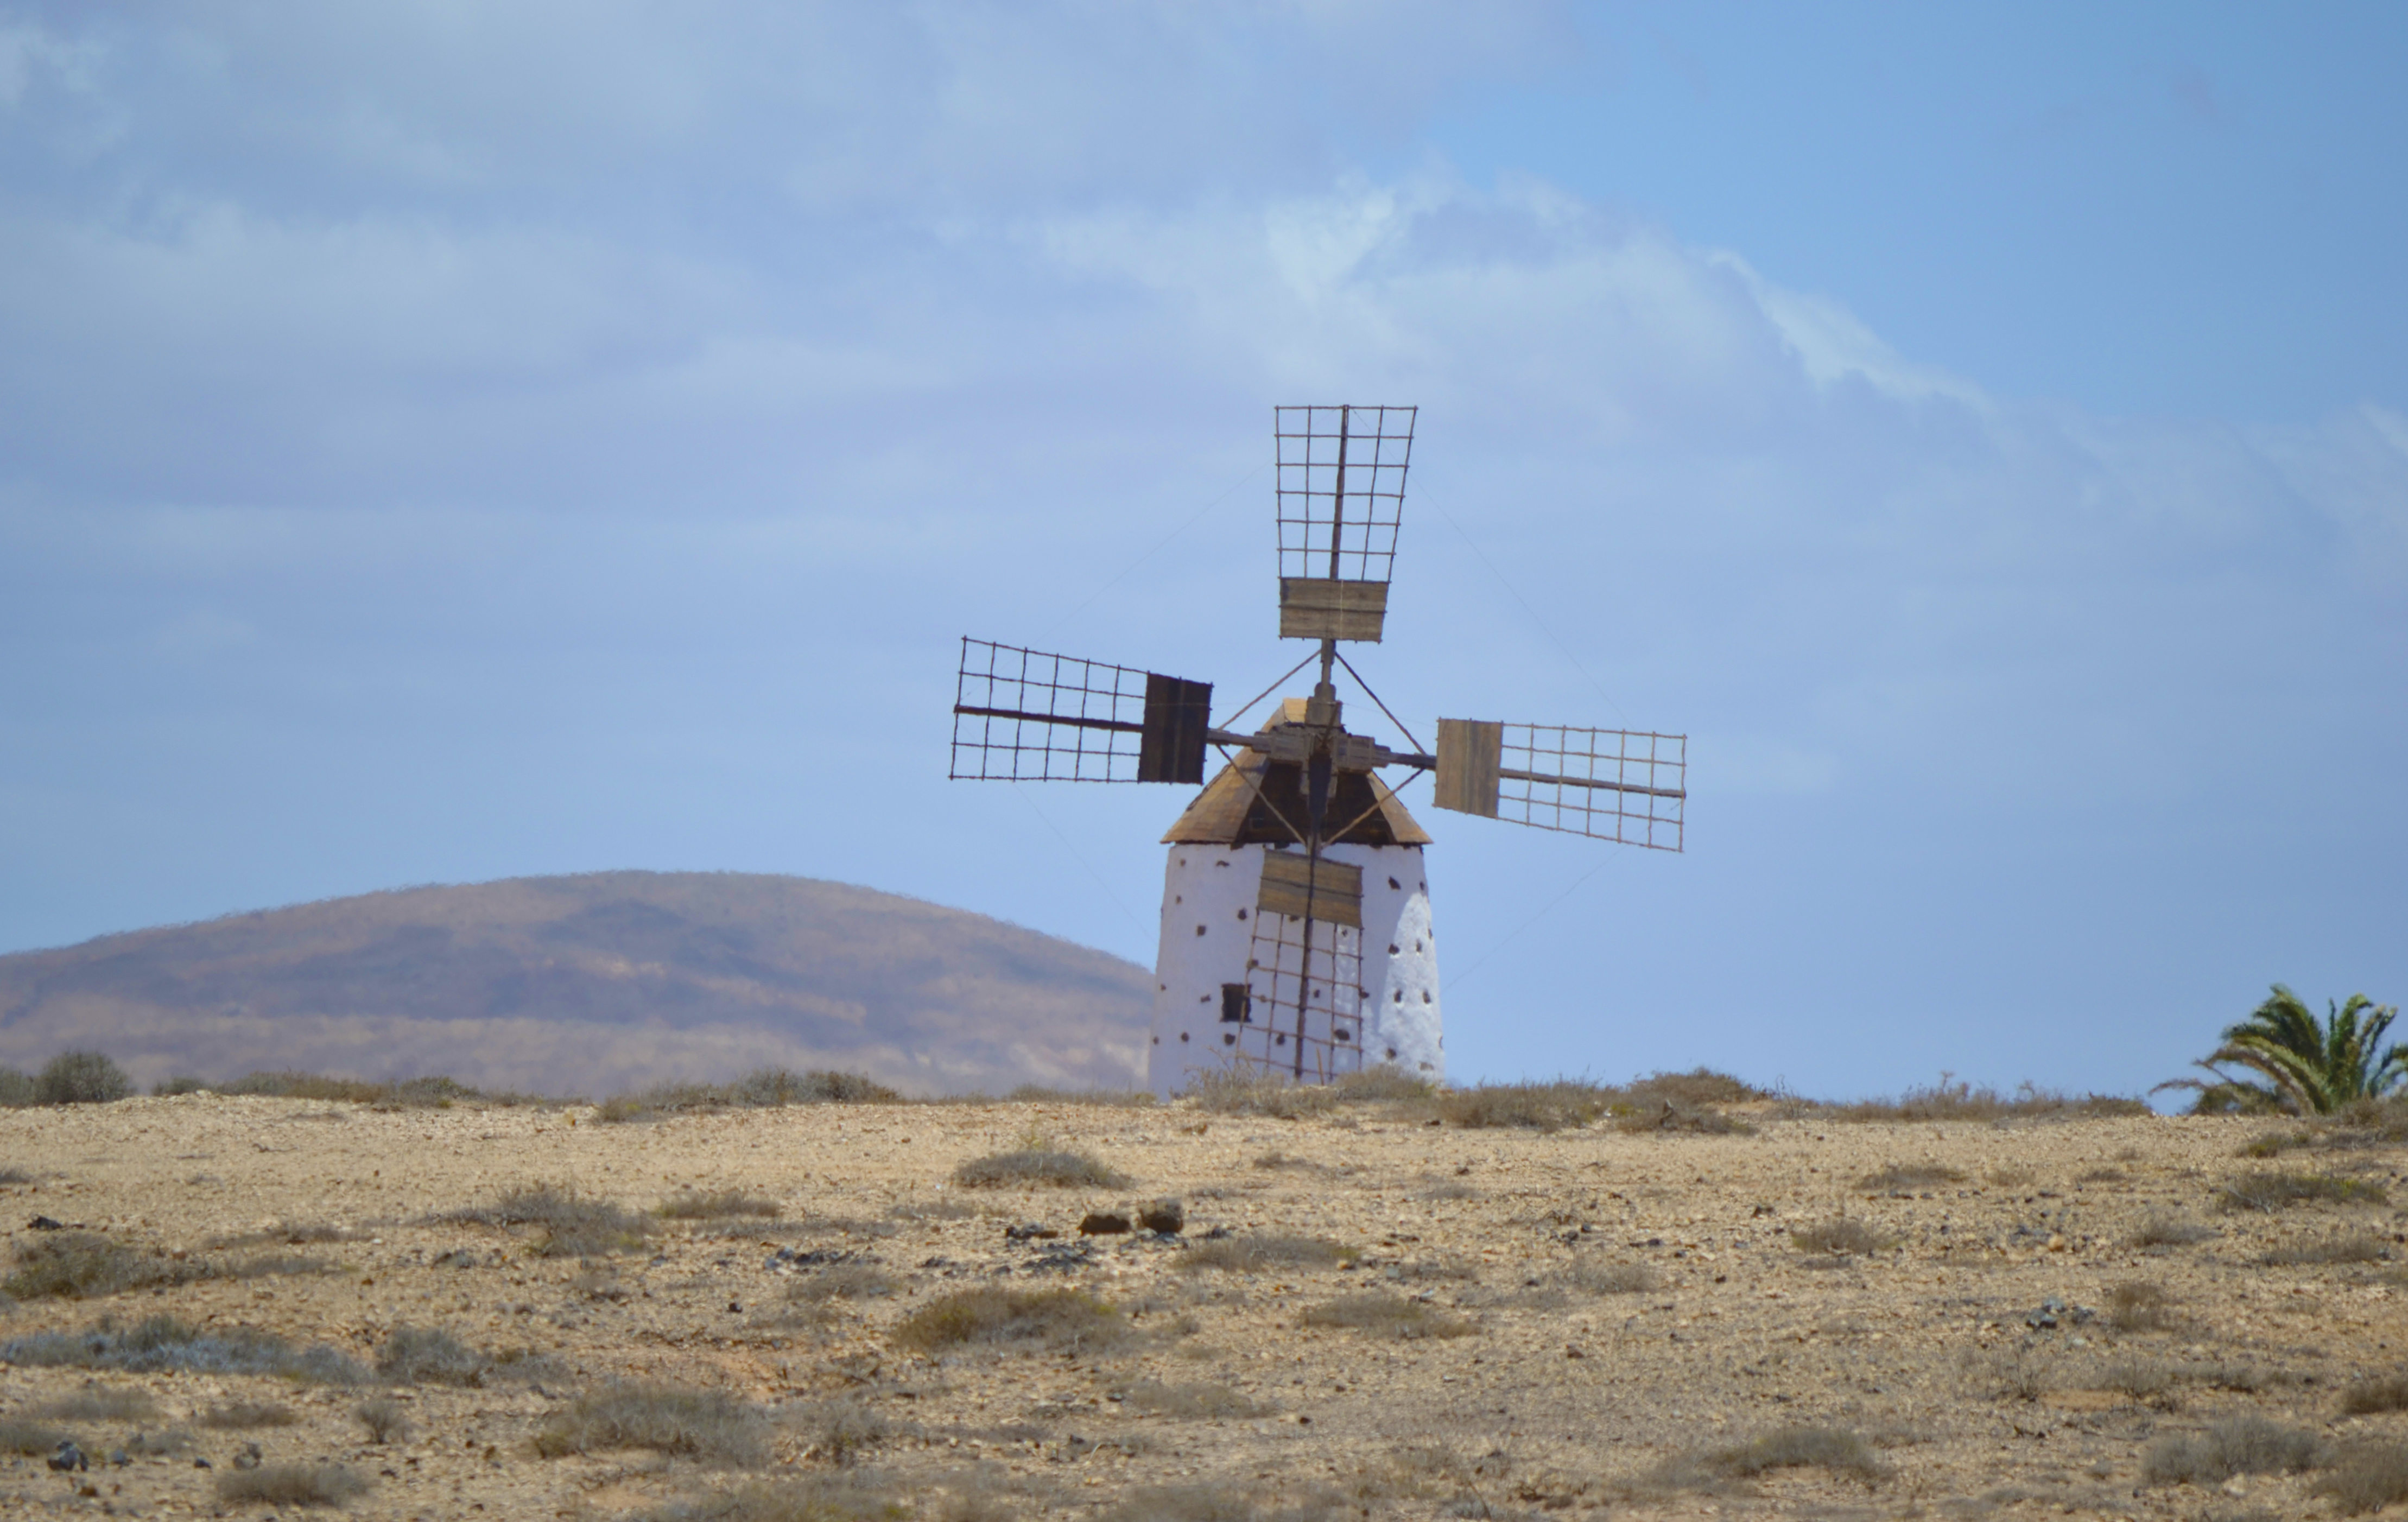
island, windmill, land, rocks, landscape